Nothomyrmecia

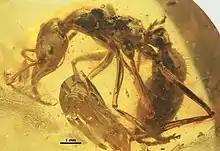
"Nothomyrmecia" and the extinct "Prionomyrmex" are closely related to each other

"Nothomyrmecia" is present in the cool regions of South Australia within mallee woodland and especially old-growth areas populated with various "Eucalyptus" species, including "Eucalyptus brachycalyx", "E. gracilis" and "E. oleosa". It is possible that it also occurs in Western Australia, from where it was first collected. The full distribution of "Nothomyrmecia" has never been assessed, and it is unknown how widespread it really is. If it does favour old-growth mallee woodland, it could have the potential for a wider range than is currently known from surveys and museum specimens. In 1998, "Nothomyrmecia" colonies were located in 18 areas along the Eyre Peninsula by a team of entomologists, a stretch of .